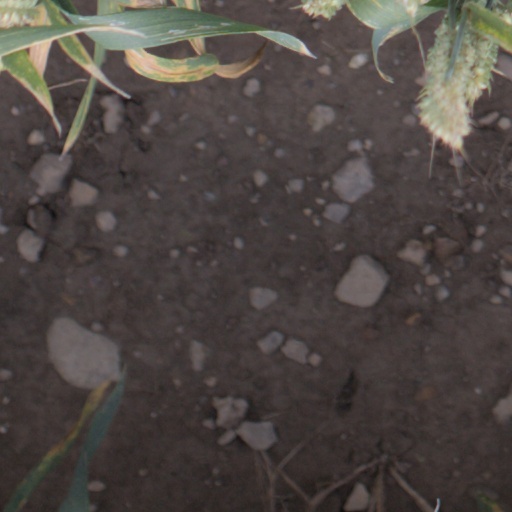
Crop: wheat